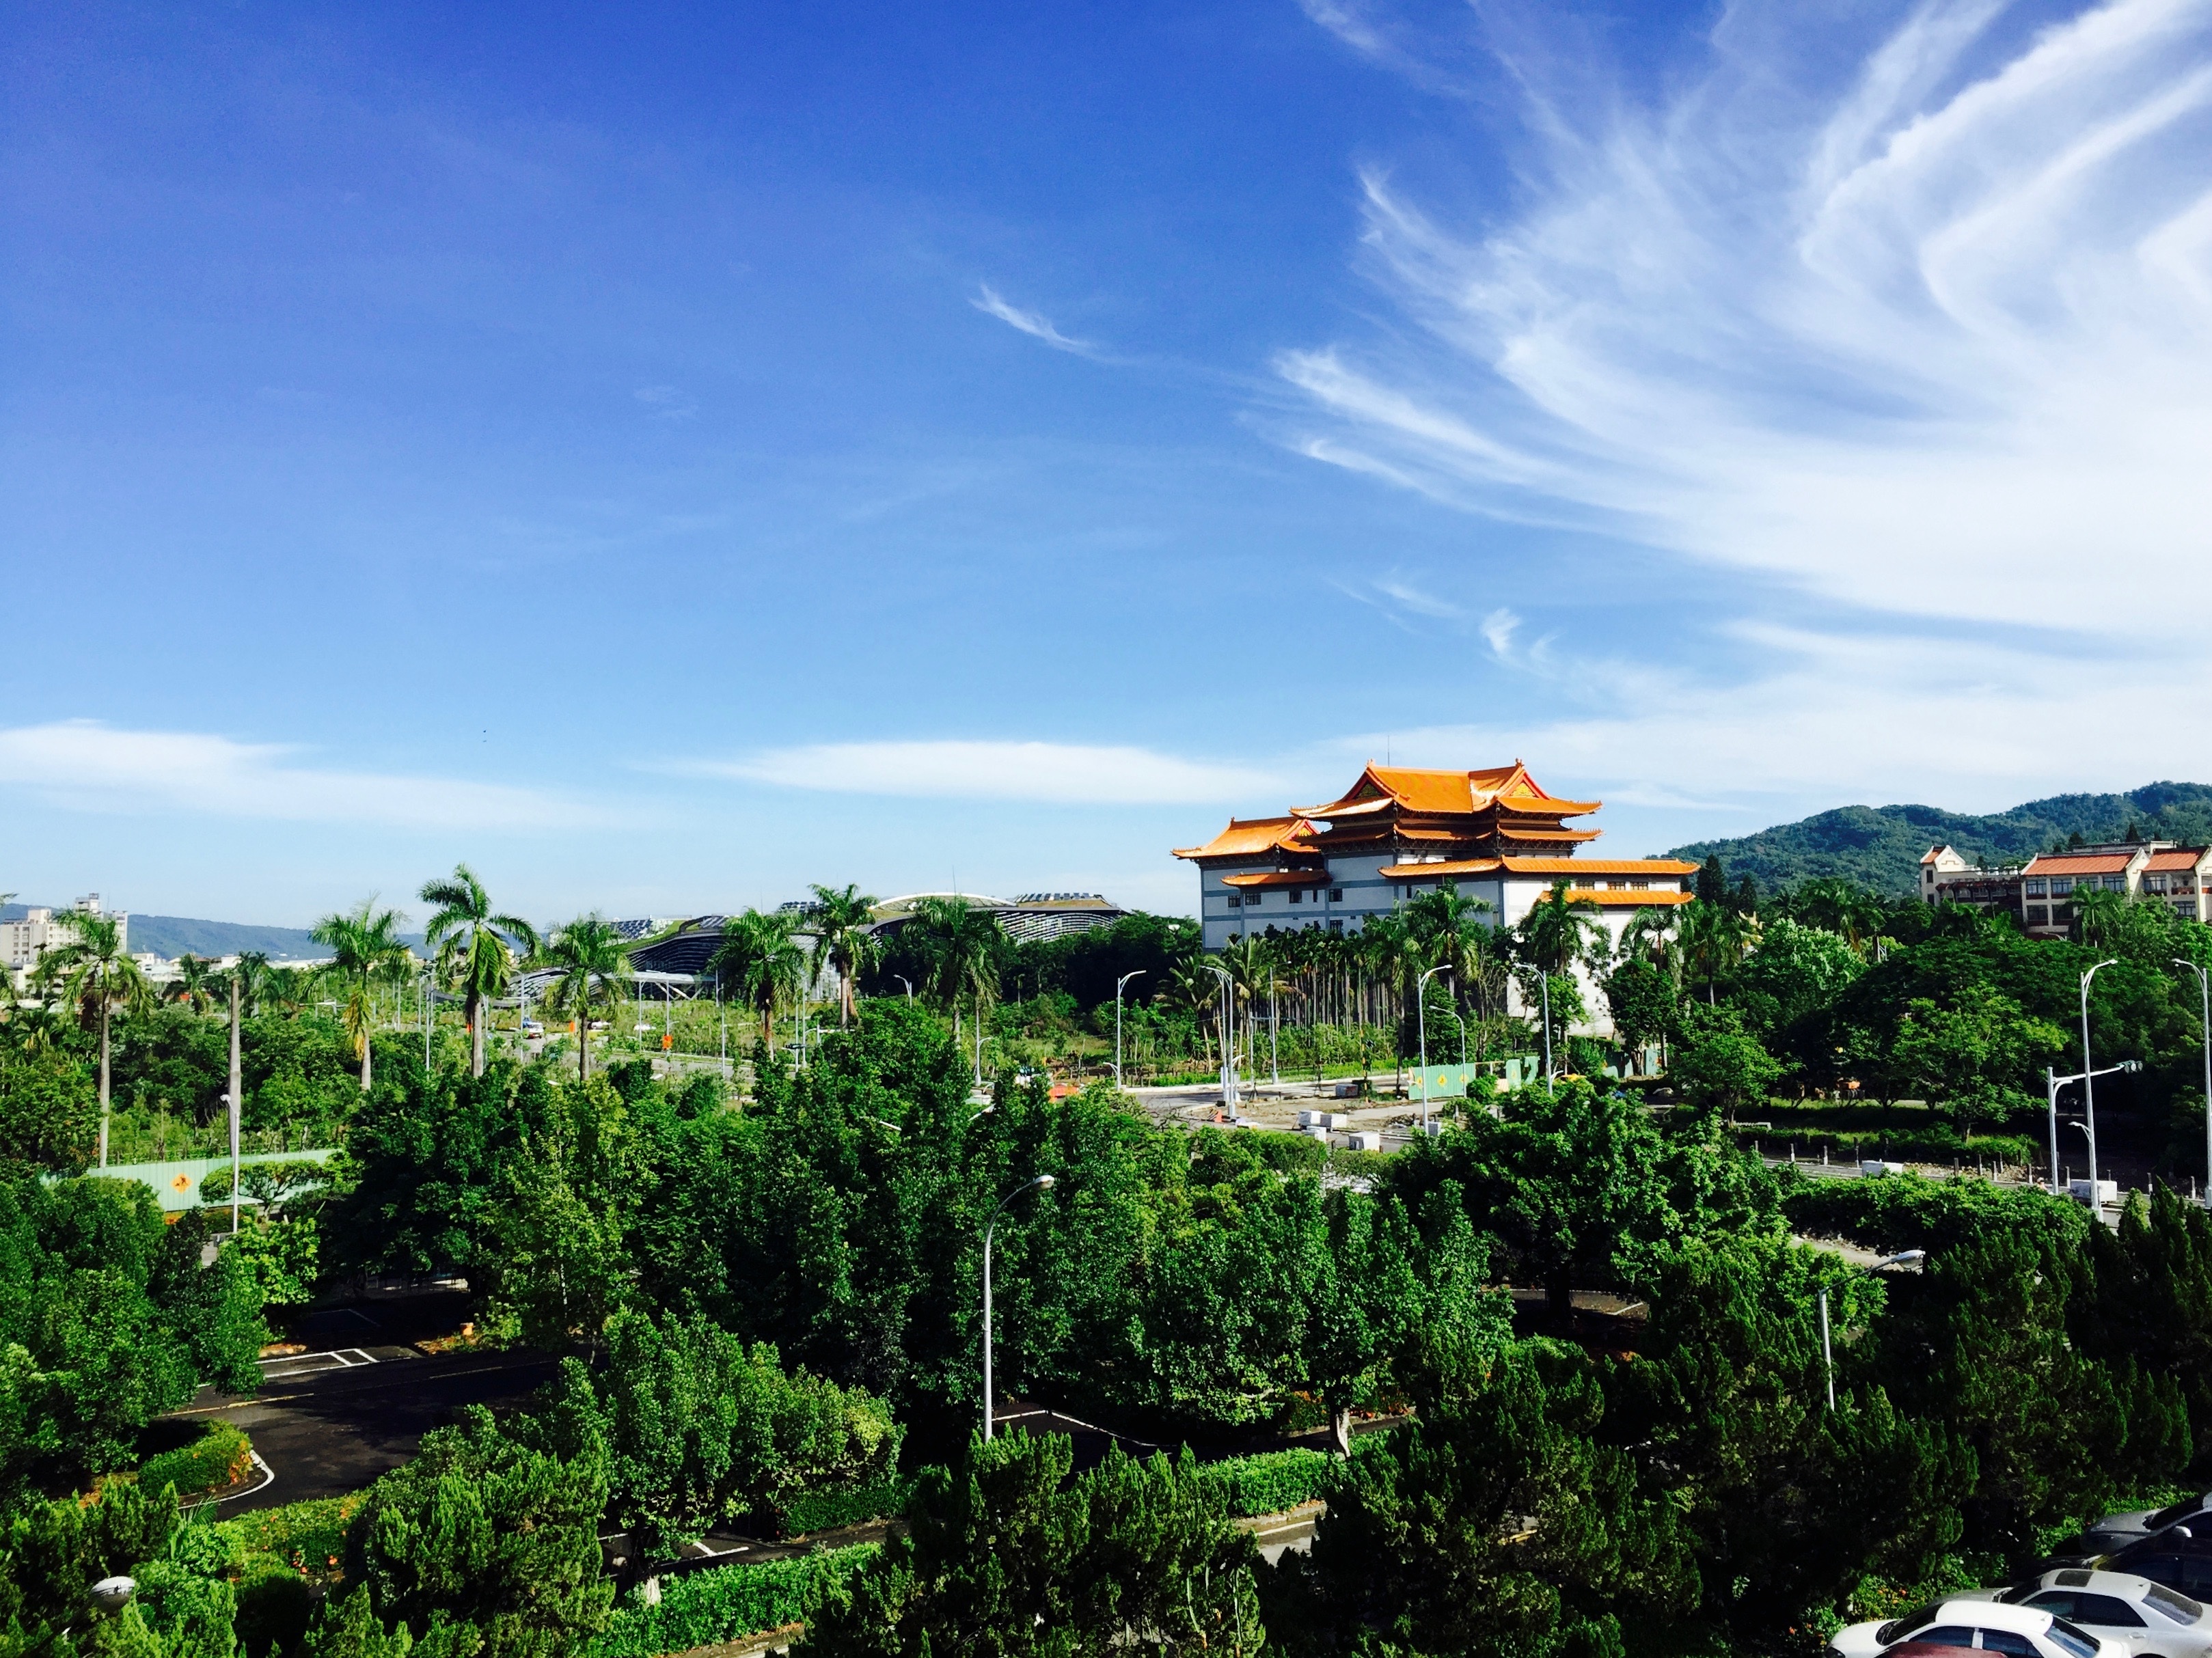
landscape, sea, mountain, sky, flower, vacation, tourism, resort, rural area